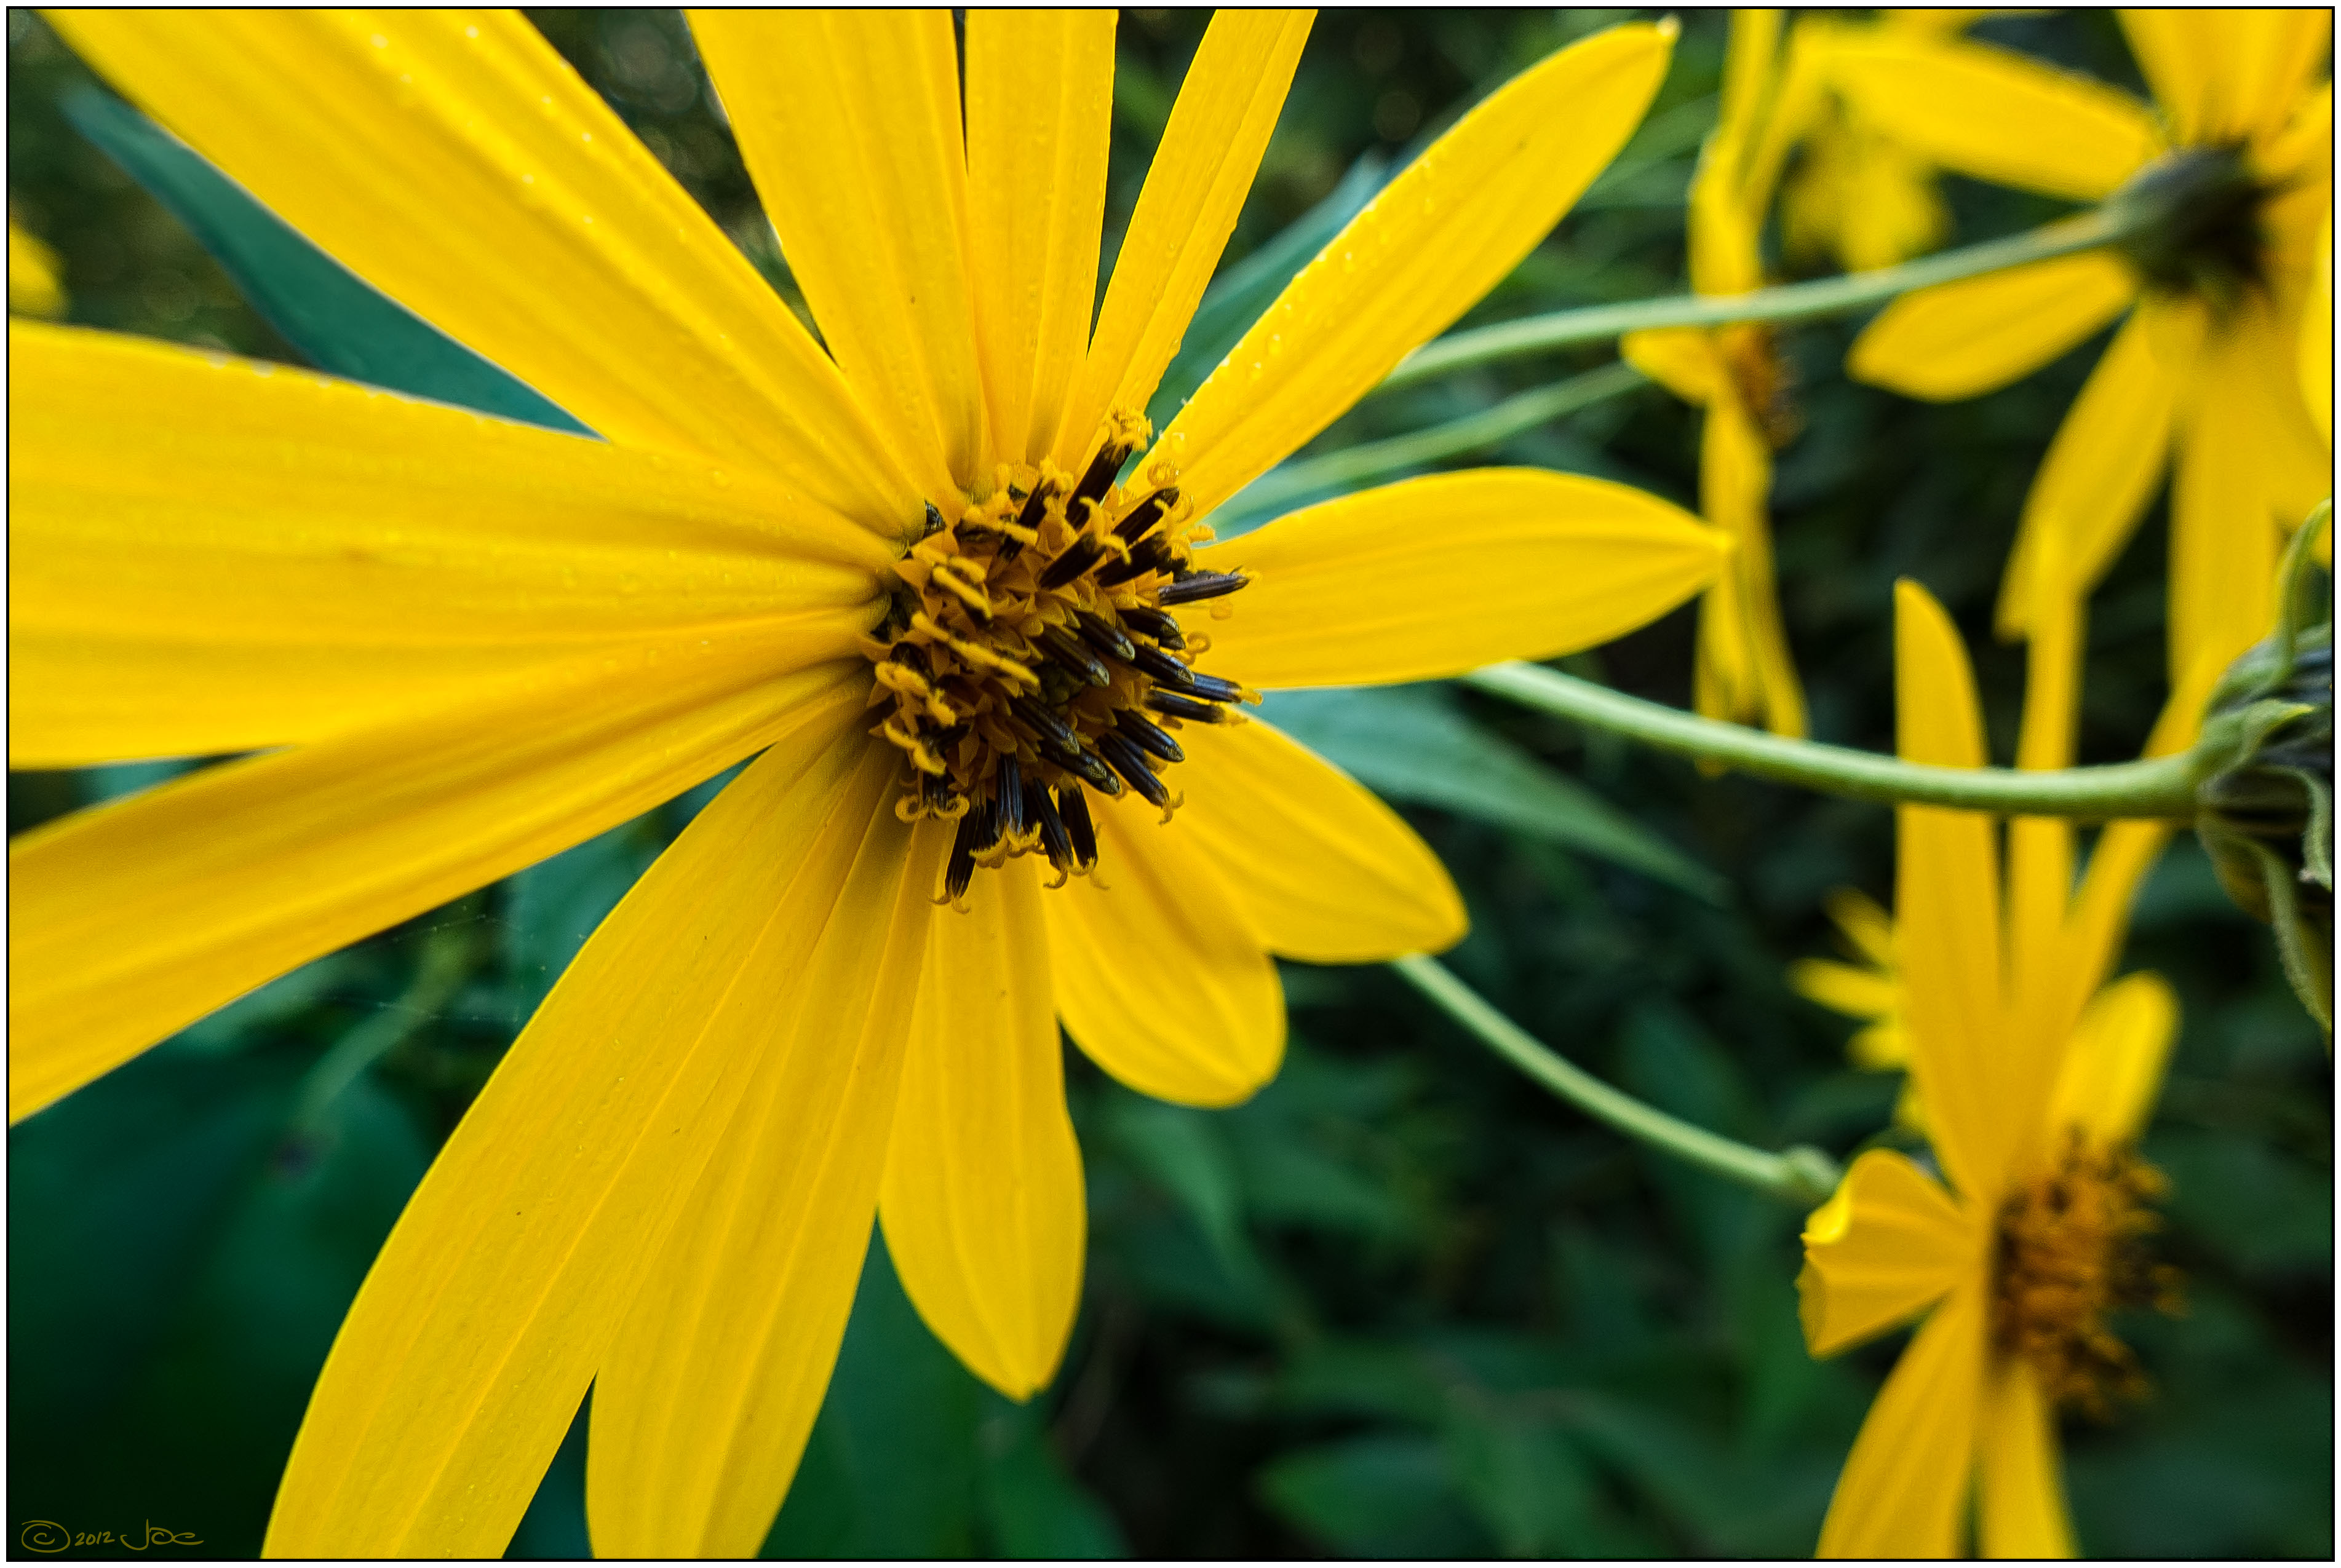
nature, plant, field, meadow, flower, petal, river, green, botany, yellow, flora, fauna, sunflower, wildflower, close up, helianthus, mississauga, ontario, credit, panasonic, dmc, lx7, panasoniclumixdmclx7, maximilian, macro photography, maximiliani, flowering plant, daisy family, plant stem, land plant